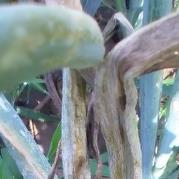
Crop: Onion
Condition: alternaria-d